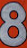
Number: 8